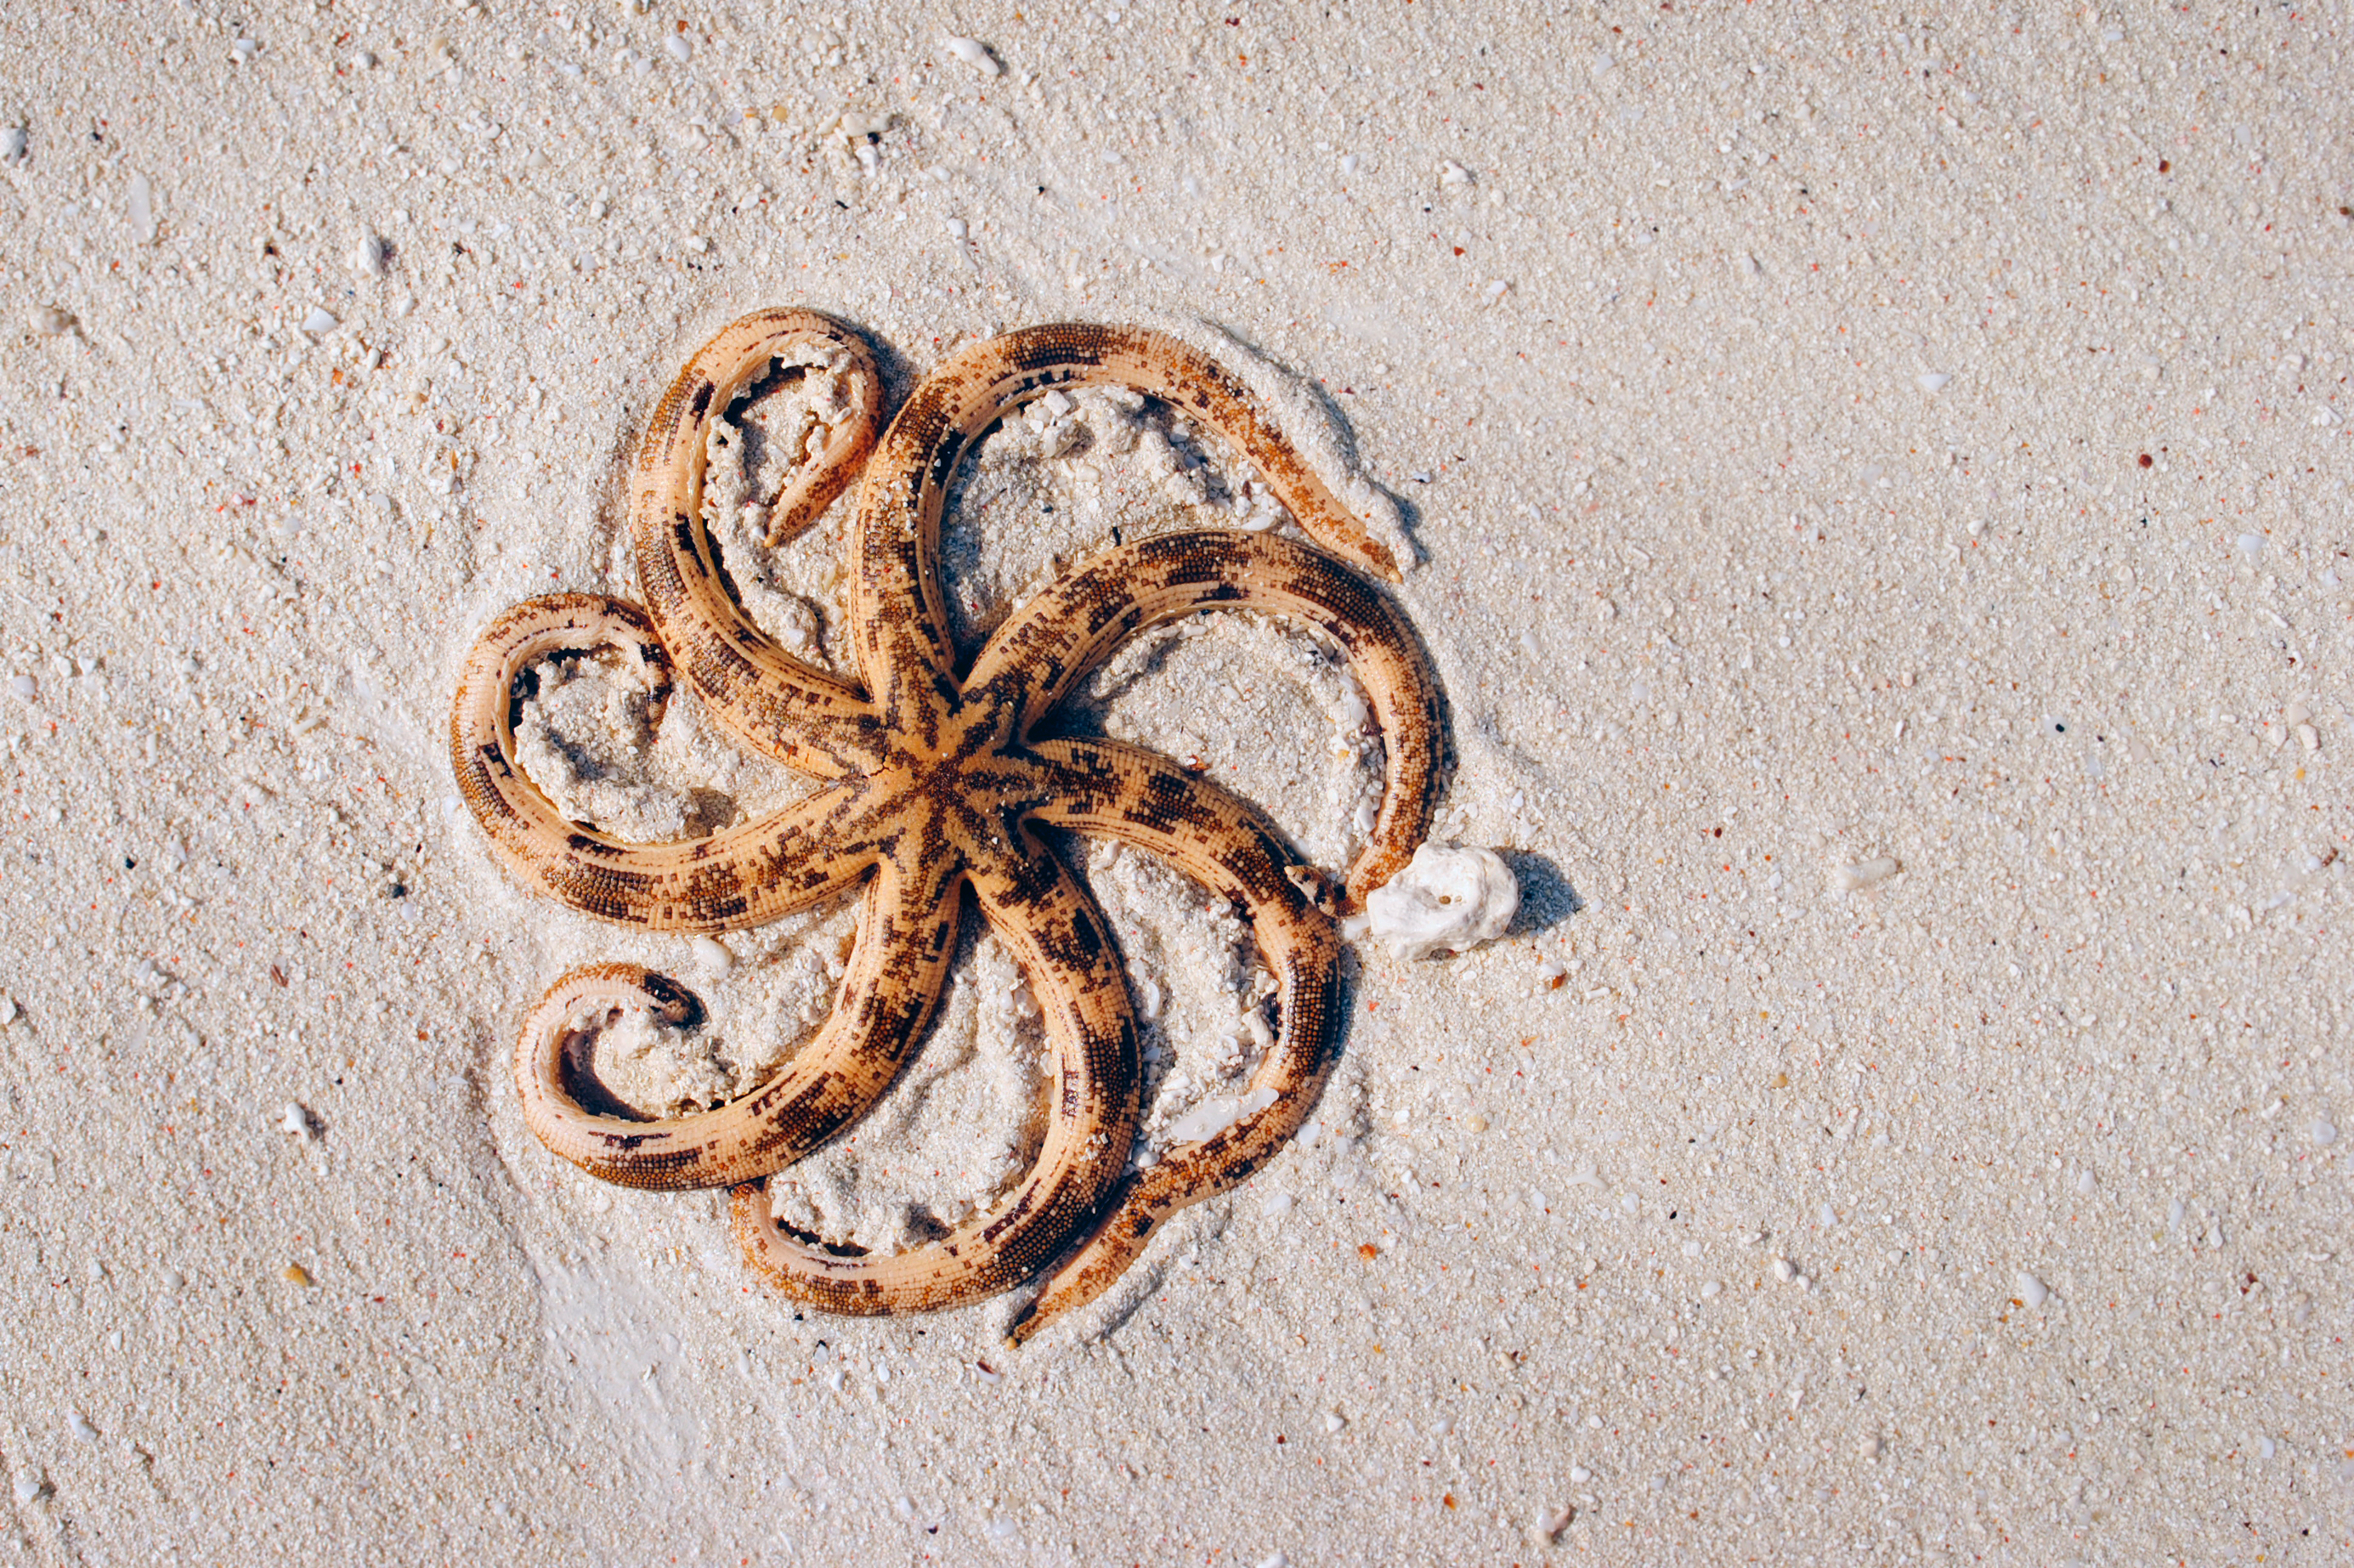
sand, food, starfish